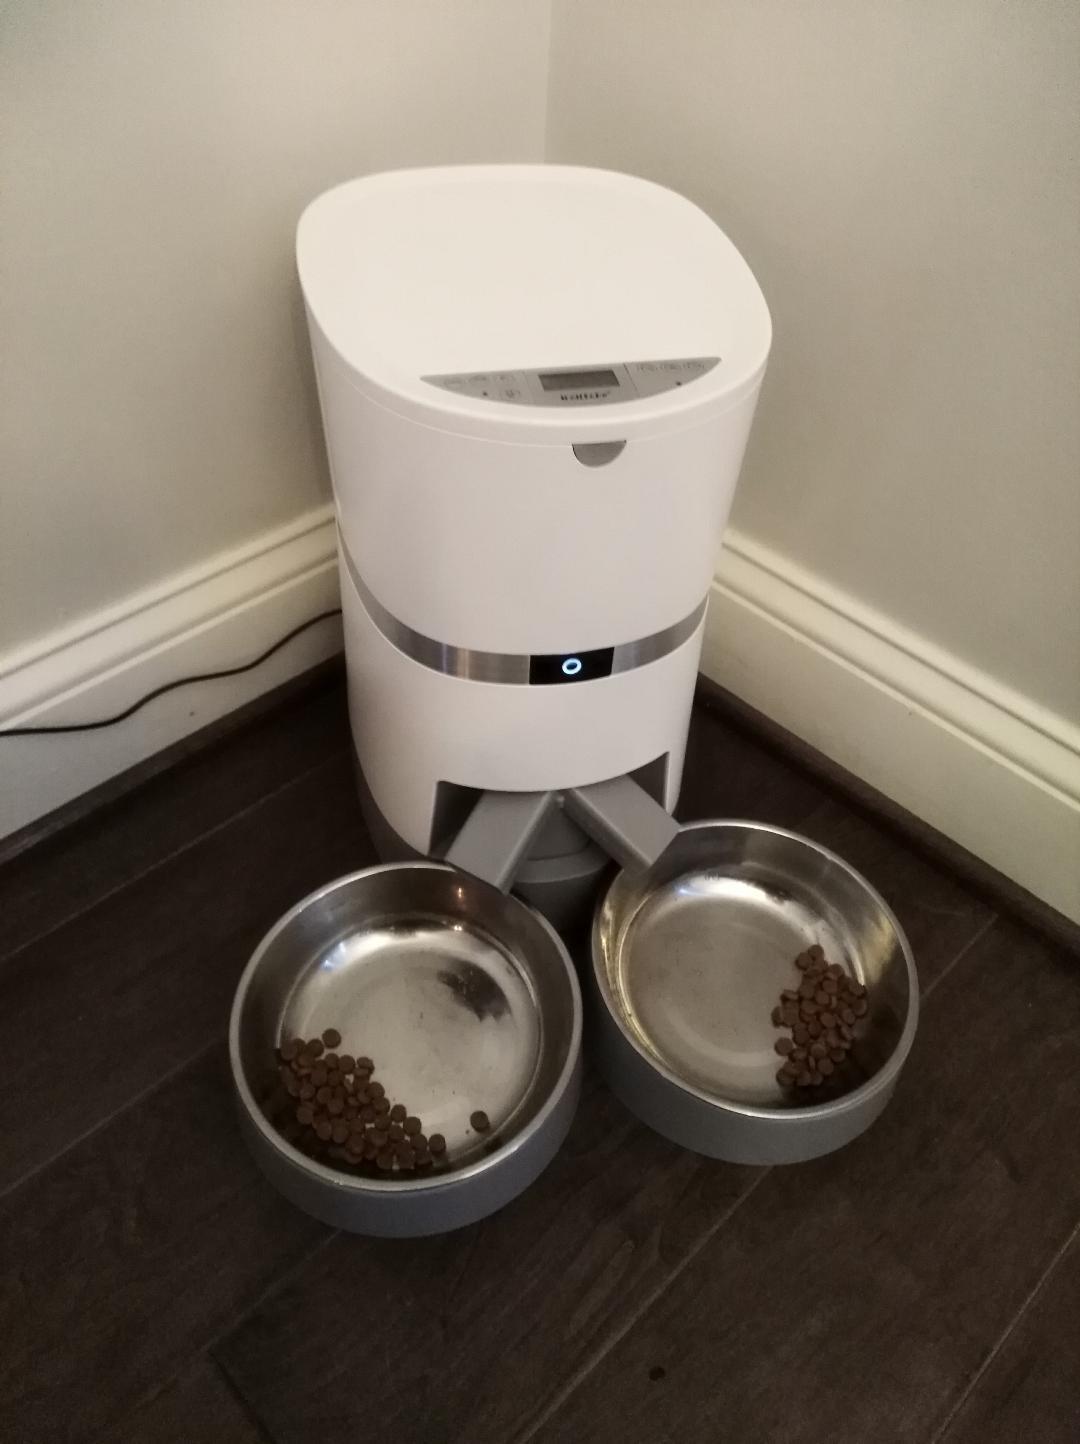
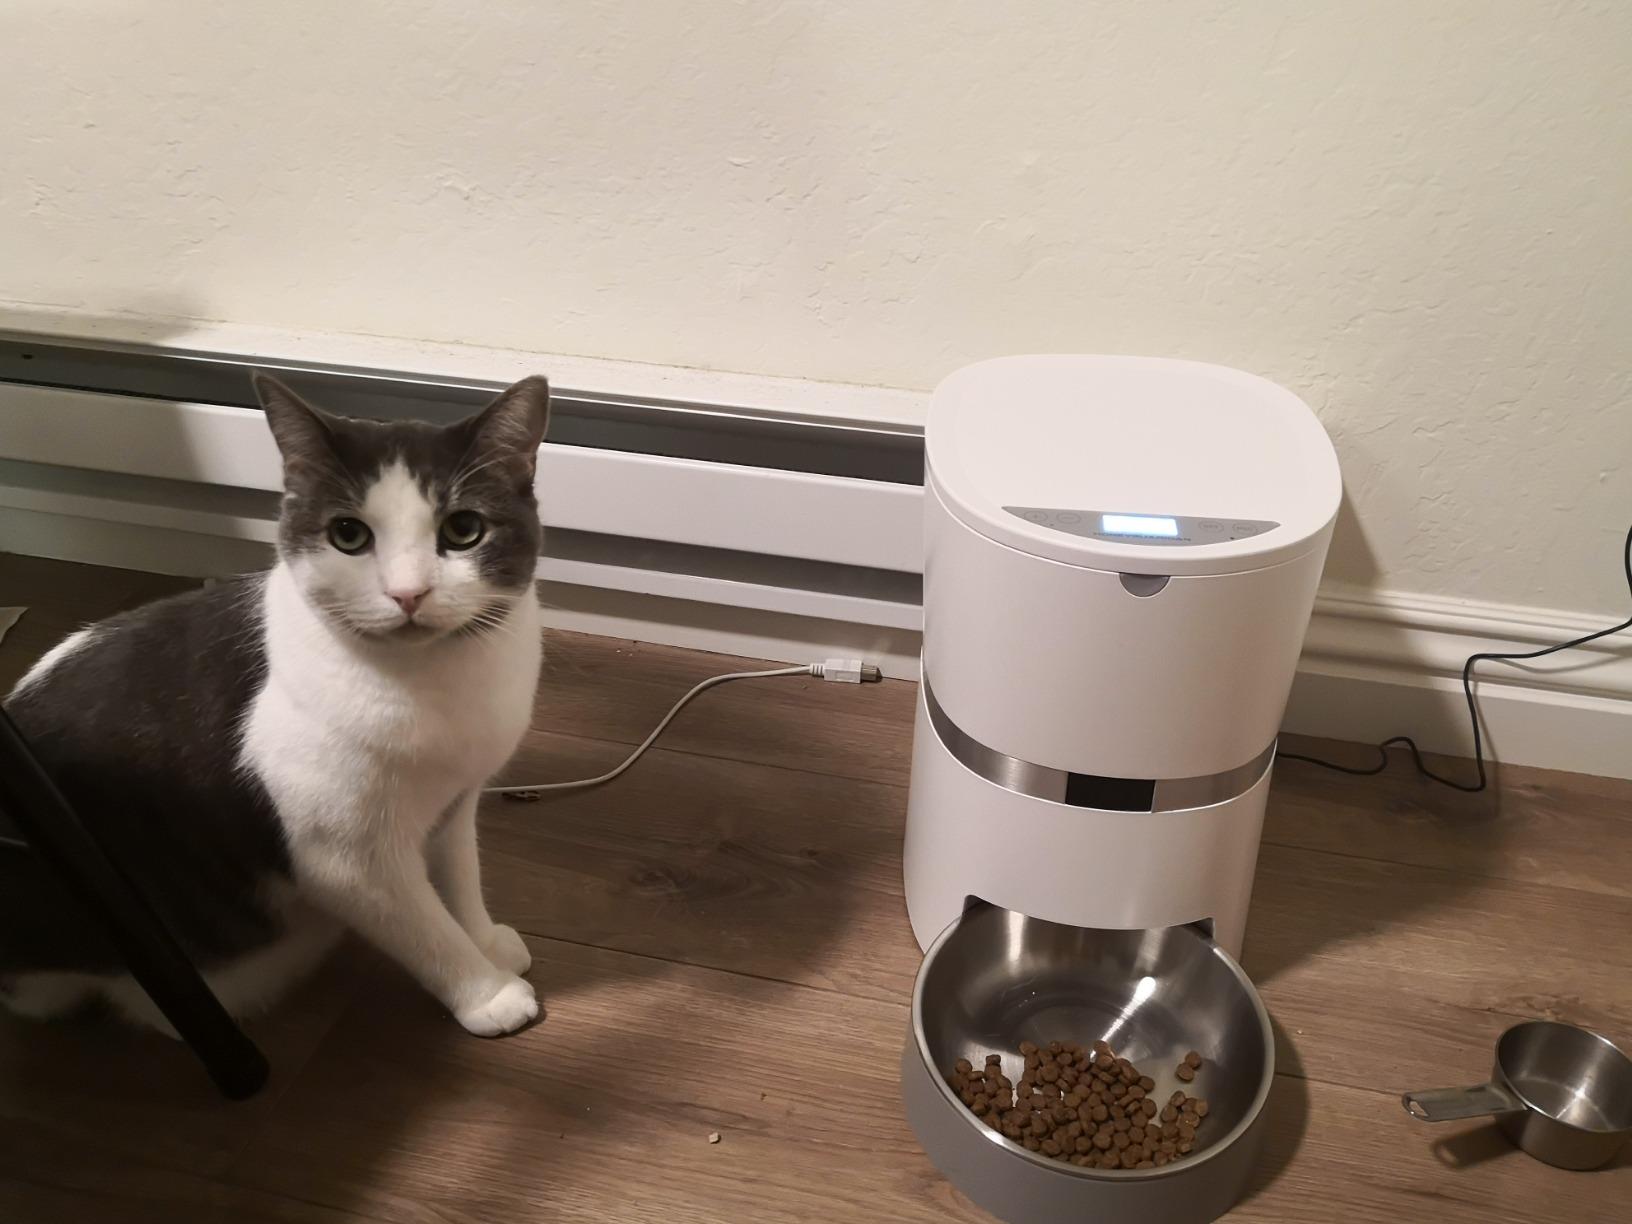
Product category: items_feeder
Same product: no